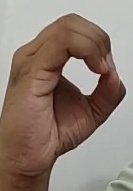
ASL sign: O